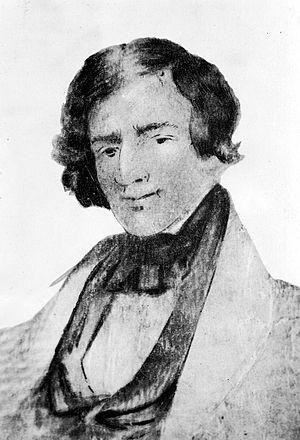
Jedediah Strong Smith était un trappeur, explorateur et commerçant de fourrures américain. Il est considéré comme l'un des plus importants Mountain men de la conquête de l'Ouest. Il fut le premier « Blanc » connu à explorer la route à travers les montagnes Rocheuses vers la Californie par le désert des Mojaves et plus tard à traverser les montagnes de la chaîne côtière californienne pour atteindre l'Oregon au sud. Selon Maurice Sullivan : Smith fut le premier Blanc à traverser le futur Nevada, le premier à traverser l'Utah du nord au sud et de l'ouest à l'est ; le premier Américain à pénétrer en Californie par voie terrestre, manifestant ainsi que la région avait changé de mains ; le premier Blanc à escalader la Sierra Nevada, et le premier à explorer l'arrière-pays de la côte du Pacifique, de San Diego aux rives du Columbia.
Les Nez-Percés, Nimíipuu, sont une tribu amérindienne du groupe pénutien qui vivait dans le Plateau du Columbia de la région Nord-Ouest Pacifique au moment de l’expédition de Lewis et Clark.